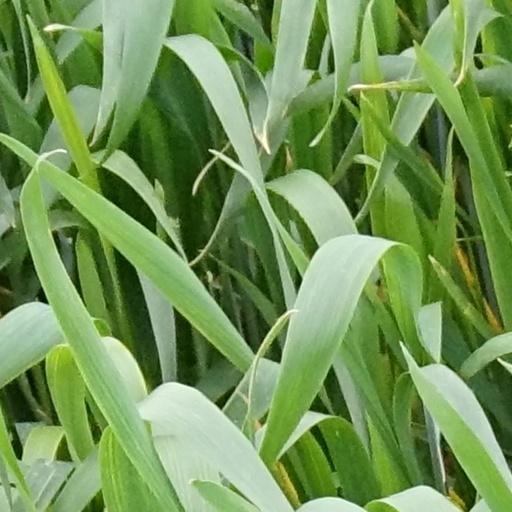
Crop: wheat